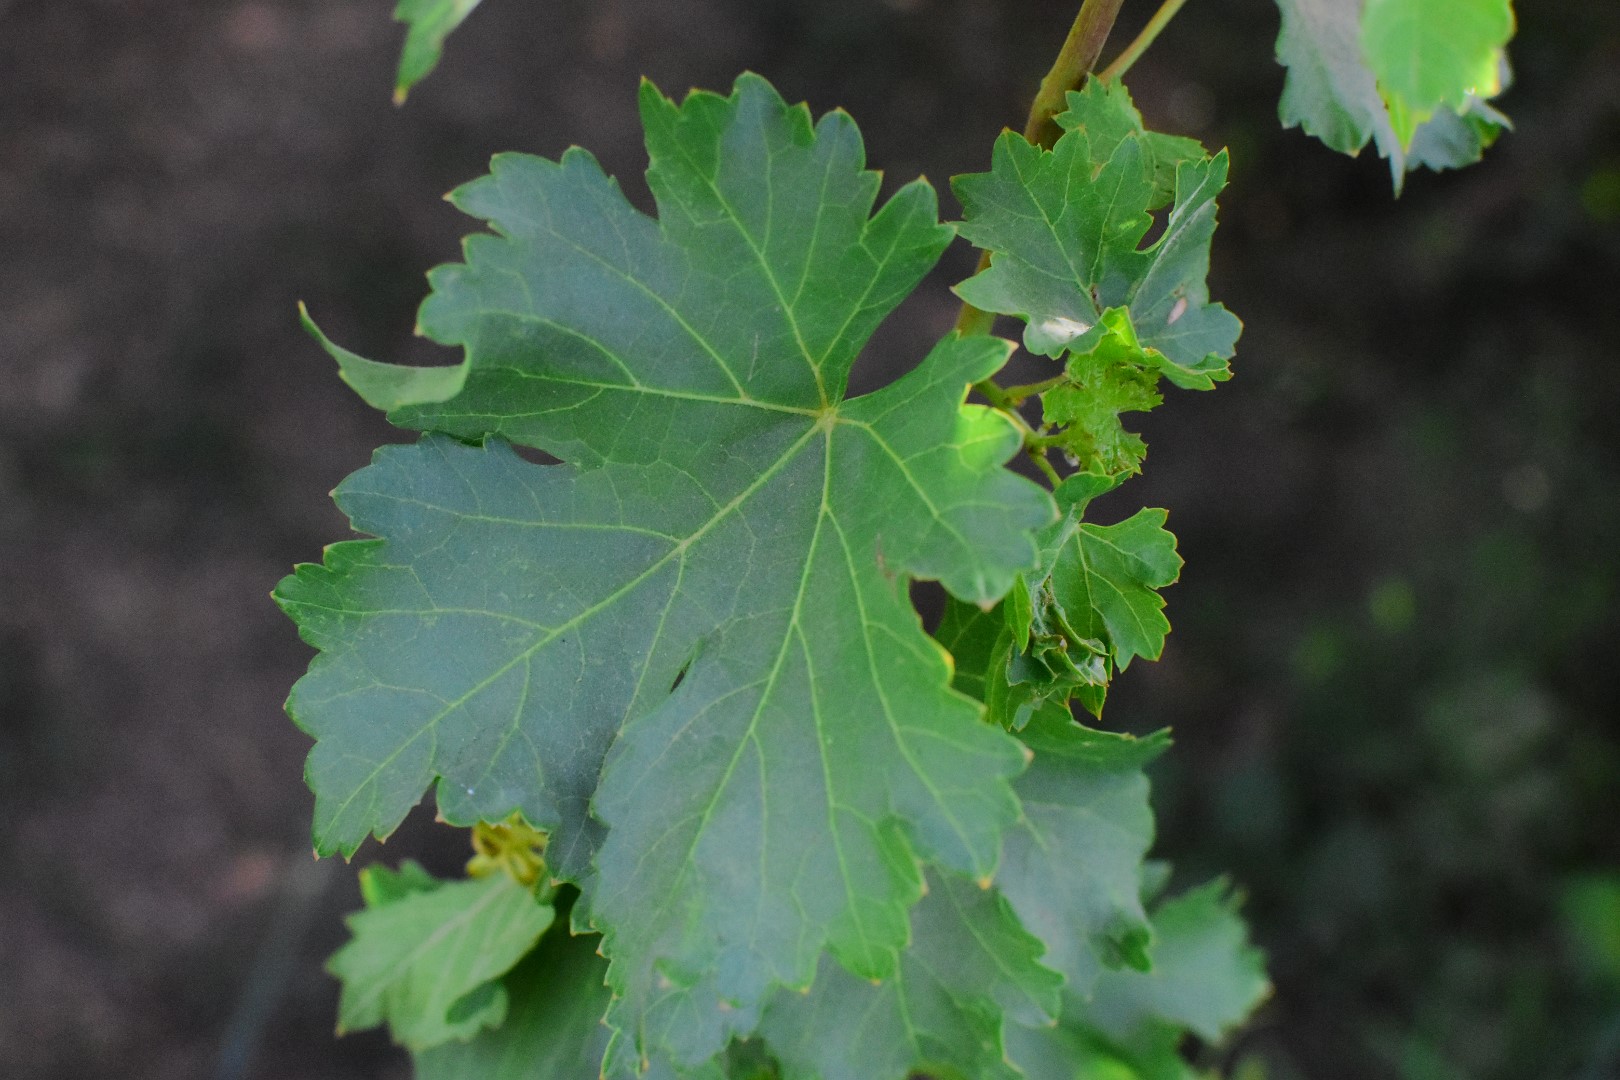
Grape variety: Deas Al-Annz